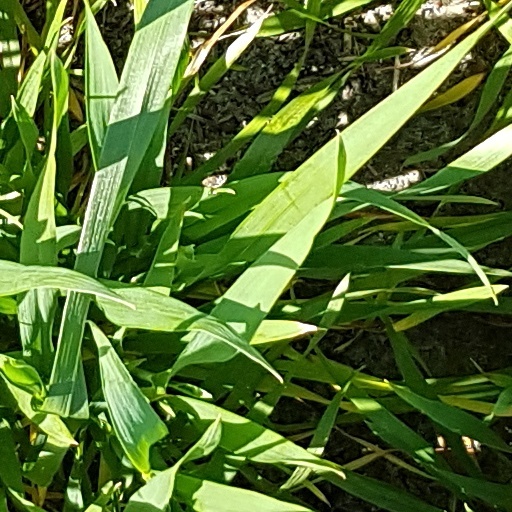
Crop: wheat